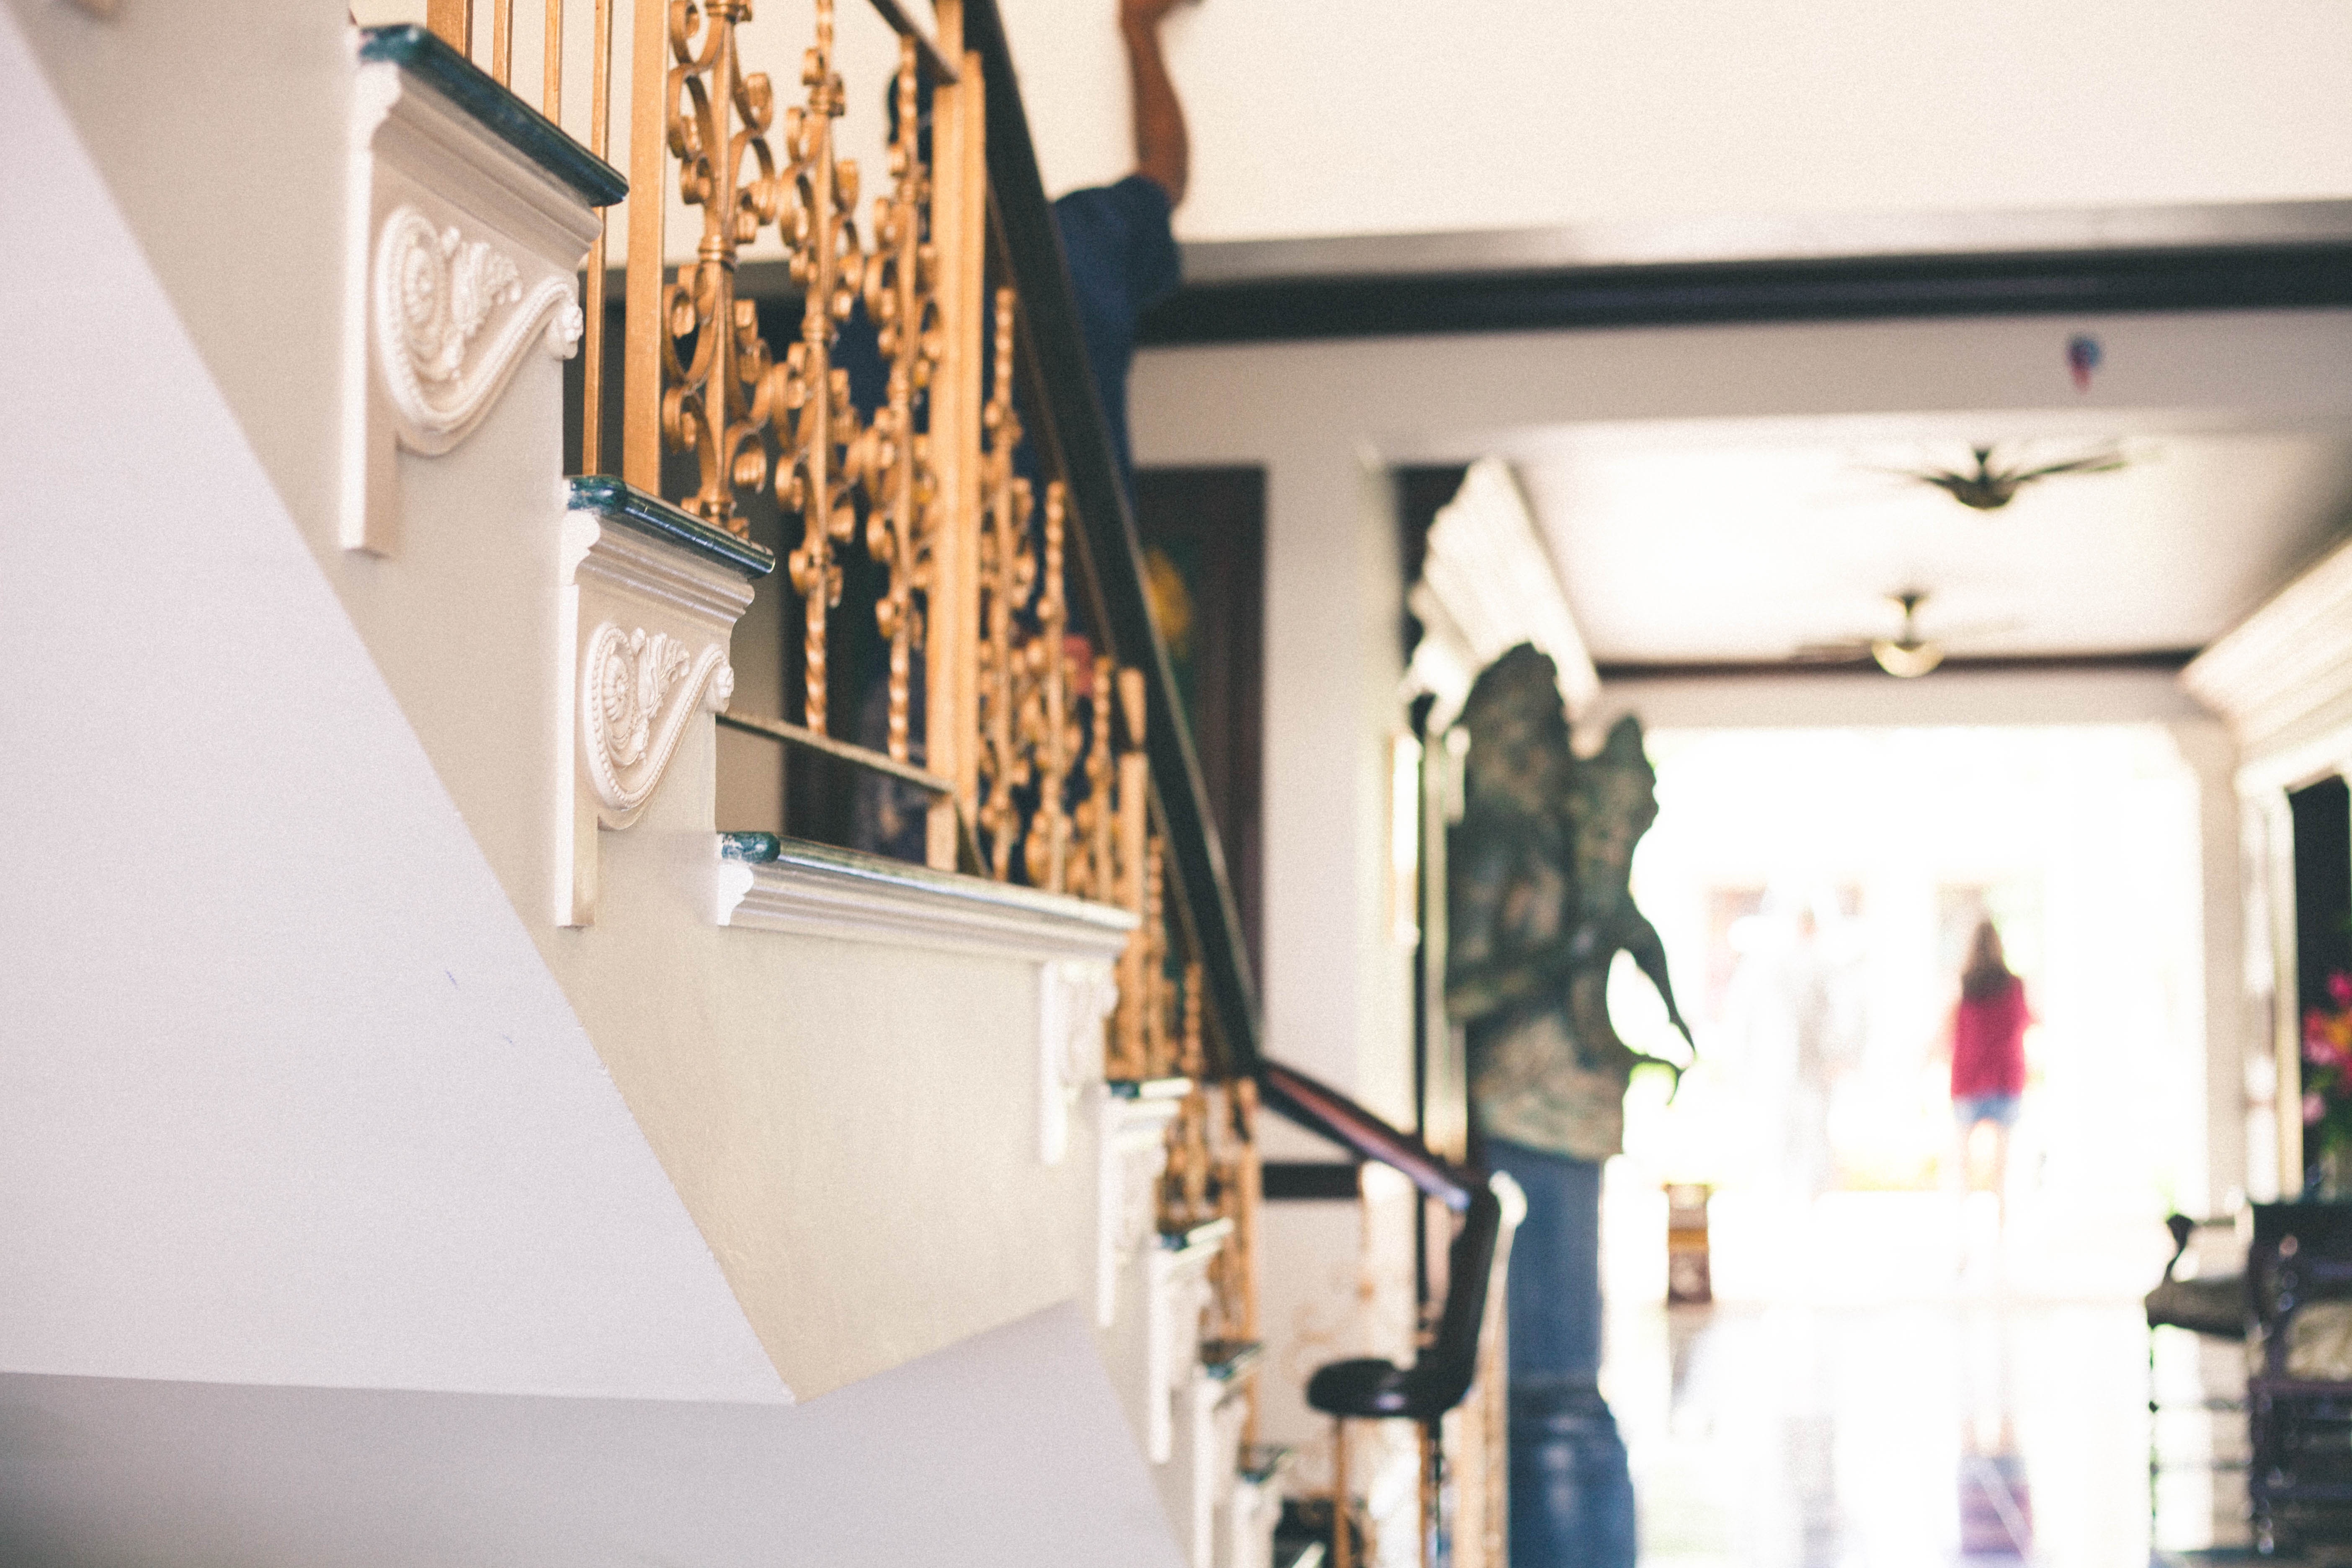
house, home, wall, color, room, interior design, design